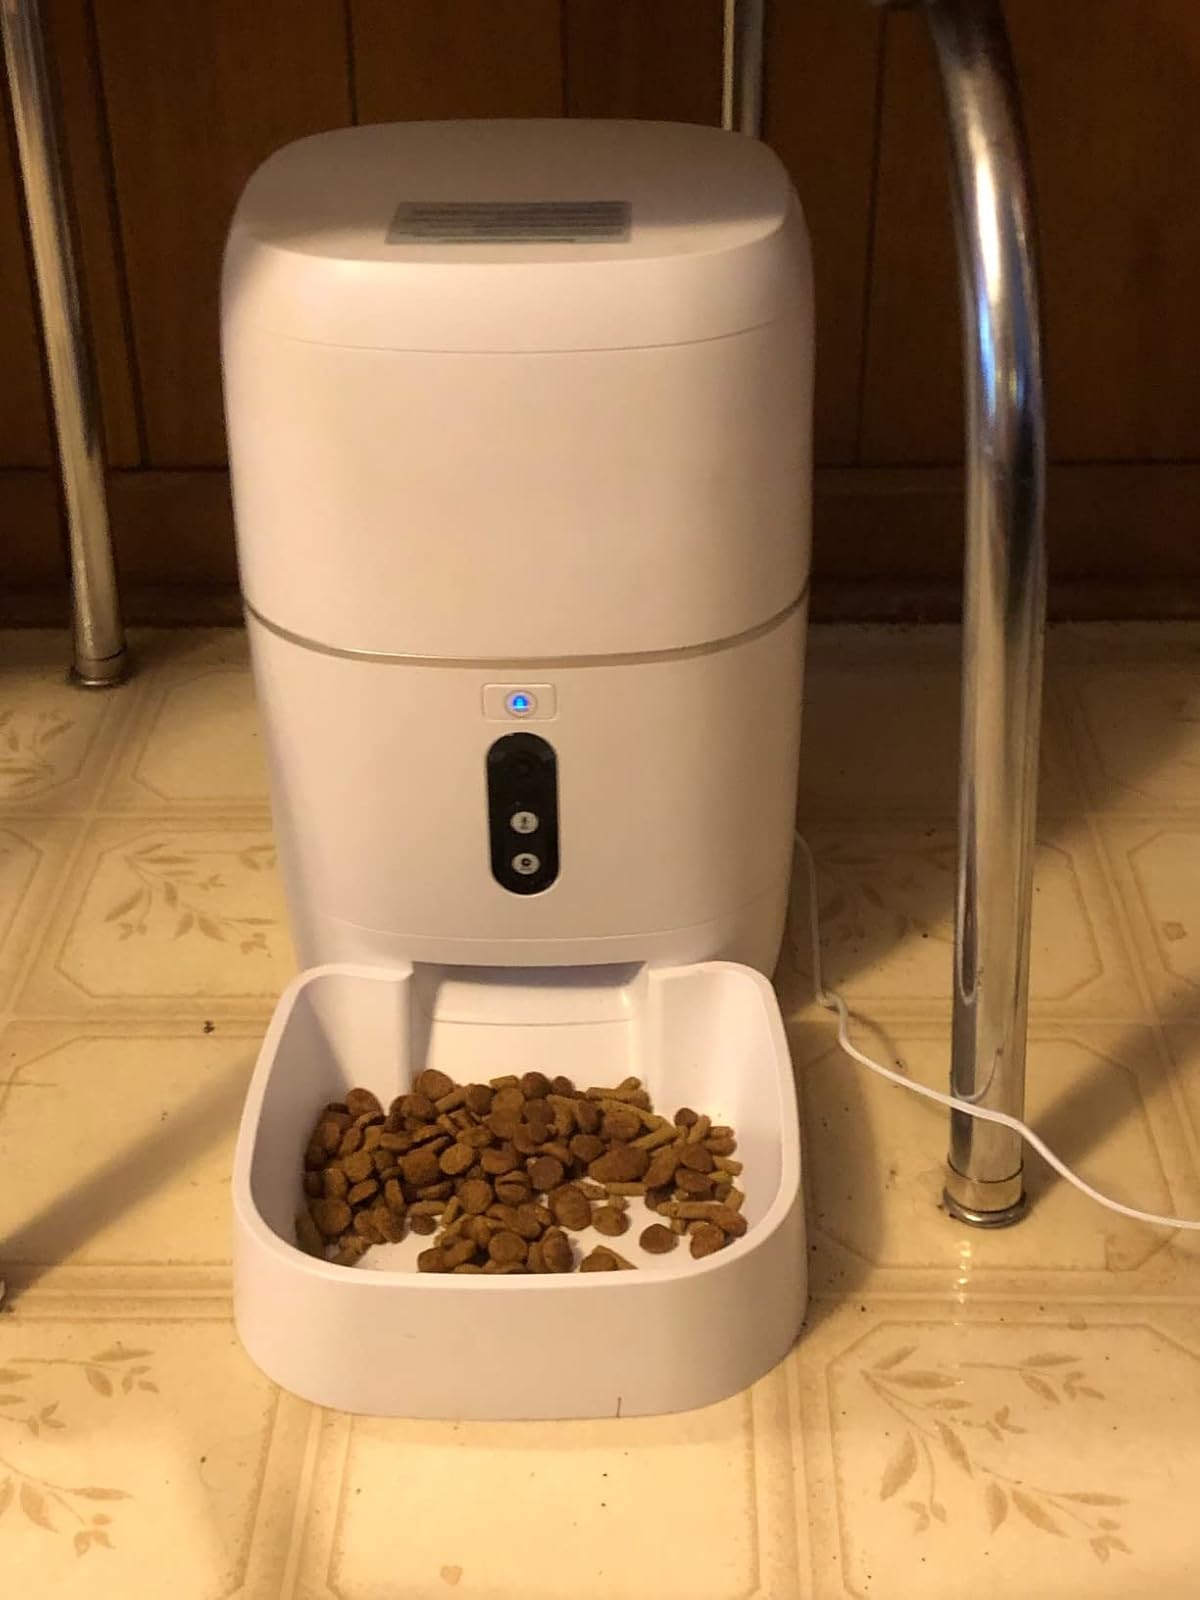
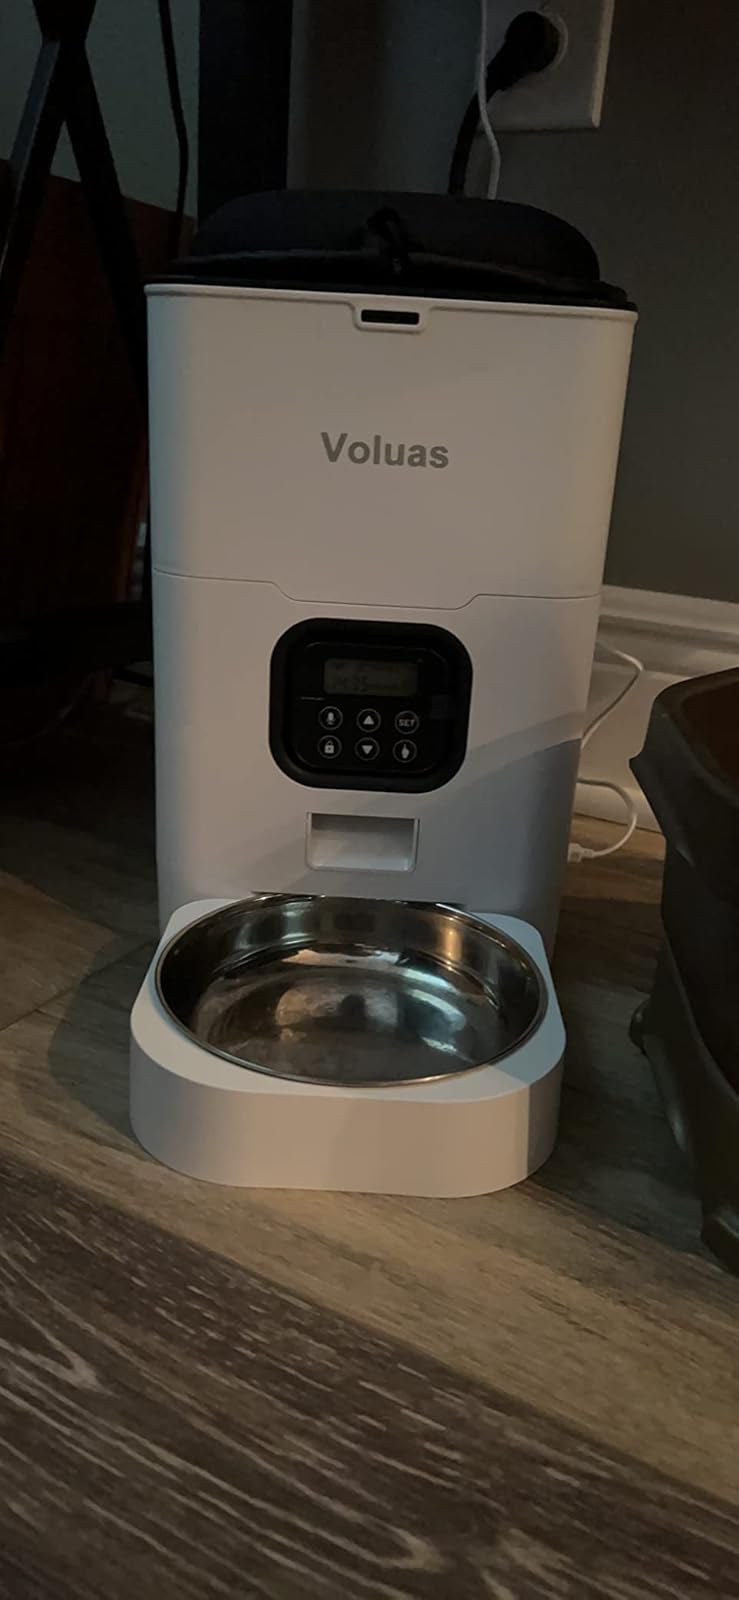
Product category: items_feeder
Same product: no